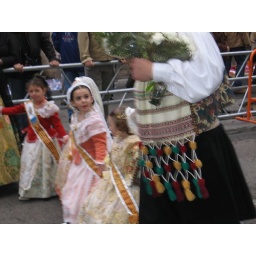
The little girls in traditional clothes for the Las Fallas parade in Valencia.